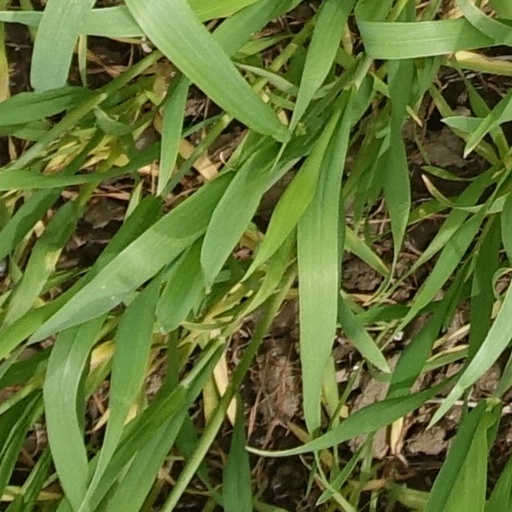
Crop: wheat